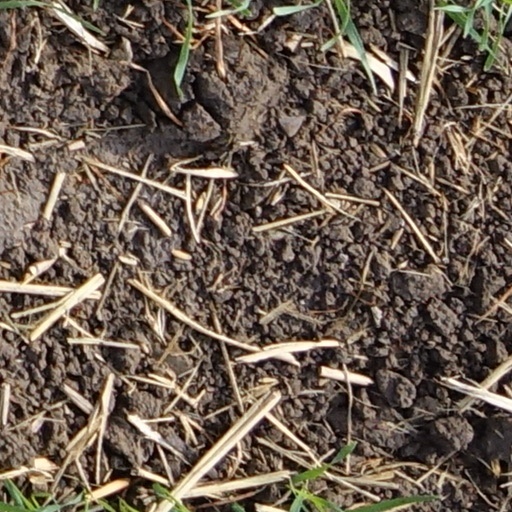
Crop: wheat